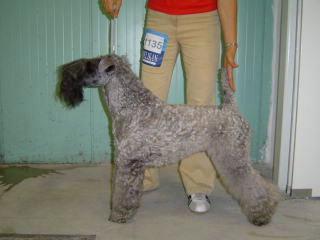
Kerry_blue_terrier